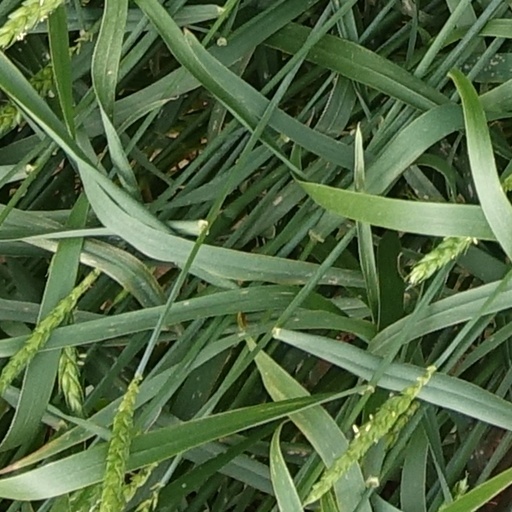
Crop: wheat